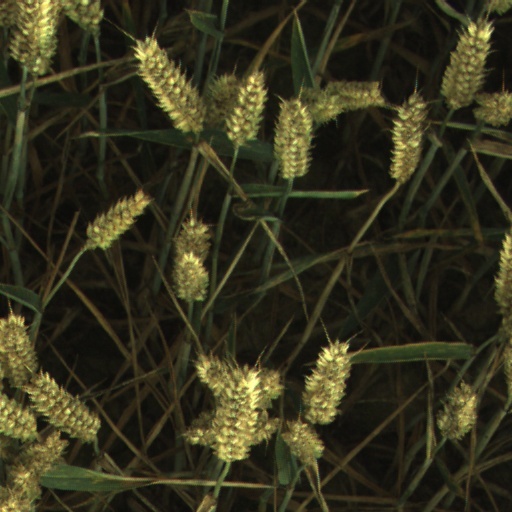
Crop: wheat